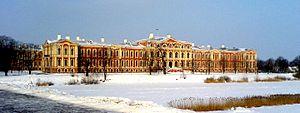
L'université d'agriculture de Lettonie est une université lettonne, fondée en 1939 avec une faculté, celle d'agriculture fondée dès 1863, située à Jelgava. Elle forme environ 9 000 étudiants et le nombre de professeurs et de chercheurs dépasse 500.
Marie-Thérèse Charlotte de France, surnommée « Madame Royale », née le 19 décembre 1778 à Versailles et morte le 19 octobre 1851 à Frohsdorf en Autriche, est le premier enfant de Louis XVI et Marie-Antoinette. Après une enfance passée à la cour, elle est la seule des enfants royaux à survivre à la Révolution française. Exilée hors de France en 1795, elle retrouve son pays de 1814 à 1830, où elle redevient l'une des personnes les plus influentes de la famille royale. Elle aurait pu devenir reine de France lors des journées de 1830. Condamnée à un nouvel exil en 1830, elle meurt en 1851 loin de son pays, sous le titre de courtoisie de comtesse de Marnes.